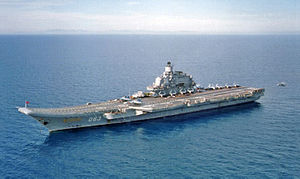
Vojenno-Morskoj Flot Rossijskoj Federatsii / Historie / Nyere tid
Det sovjetiske hangarskib Admiral Kuznetsov.
"Vojenno-Morskoj Flot Rossijskoj Federatsii er den maritime del af Ruslands militær og oversættes til ""Den russiske føderations flåde"".